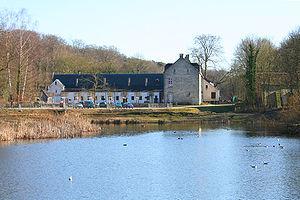
Auderghem (Belgique), l'Étang Long et les bâtiments de l'ancien prieuré du Rouge-Cloîte fondé au XIVe siècle par l'ermite Egide Olivier et le chamoine Guillaume Daniels.